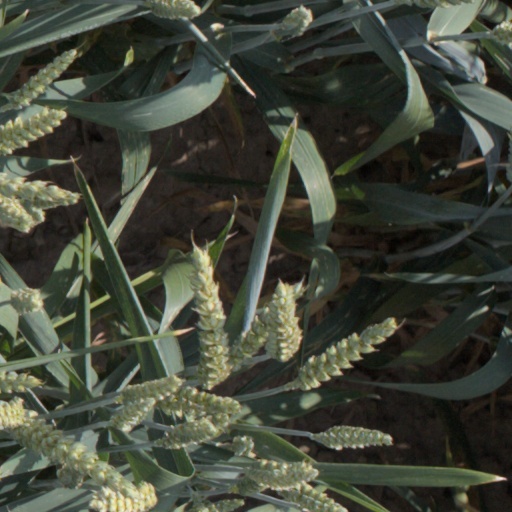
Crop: wheat